Crokinole

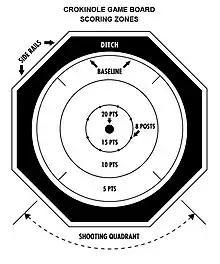
Crokinole game board scoring zones

Scoring occurs after all pieces (generally 12 per player or team) have been played, and is differential: i.e., the player or team with higher score is awarded the difference between the higher and lower scores for the round, thus only one team or player each round gains points. Play continues until a predetermined winning score is reached.